Jessie Slater

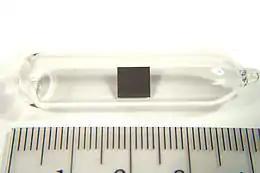
Thorium sample in a glass ampoule, the subject of Slater's research.

Slater was born in Hampstead on 24 February 1879 to John Slater and his wife Mary, "née" Wilkins. She had two sisters, including geologist Ida Slater.